Stavros Niarchos Foundation Library

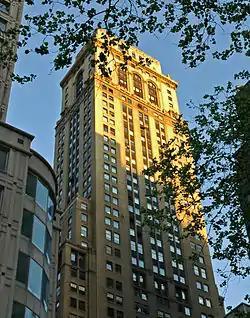
10 East 40th Street, where the Mid-Manhattan Library had space from 1970 to 1982

Bloch & Hesse commenced a renovation of the Arnold Constable building's fourth through sixth floors in 1968, and it was completed in late 1970. The new circulating branch, the Mid-Manhattan Library, opened in the fourth through sixth floors of the building in October 1970. The Main Branch's circulating collection and children's library were moved to the Mid-Manhattan Library. The Mid-Manhattan Library also took space at the neighboring 10 East 40th Street. The buildings had separate lobbies, but the upper floors were connected, and the elevators in the Arnold Constable building were programmed so that library patrons could only access the fourth floor, then take escalators to the fifth and sixth floors. The branch was the 80th to open in the NYPL system, and opened during a period when the NYPL was facing severe fiscal shortfalls. As a result, the telephone reference service at the branch was cut back in 1974.